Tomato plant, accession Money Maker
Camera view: bottom (45 deg); turntable rotation: 60 degrees
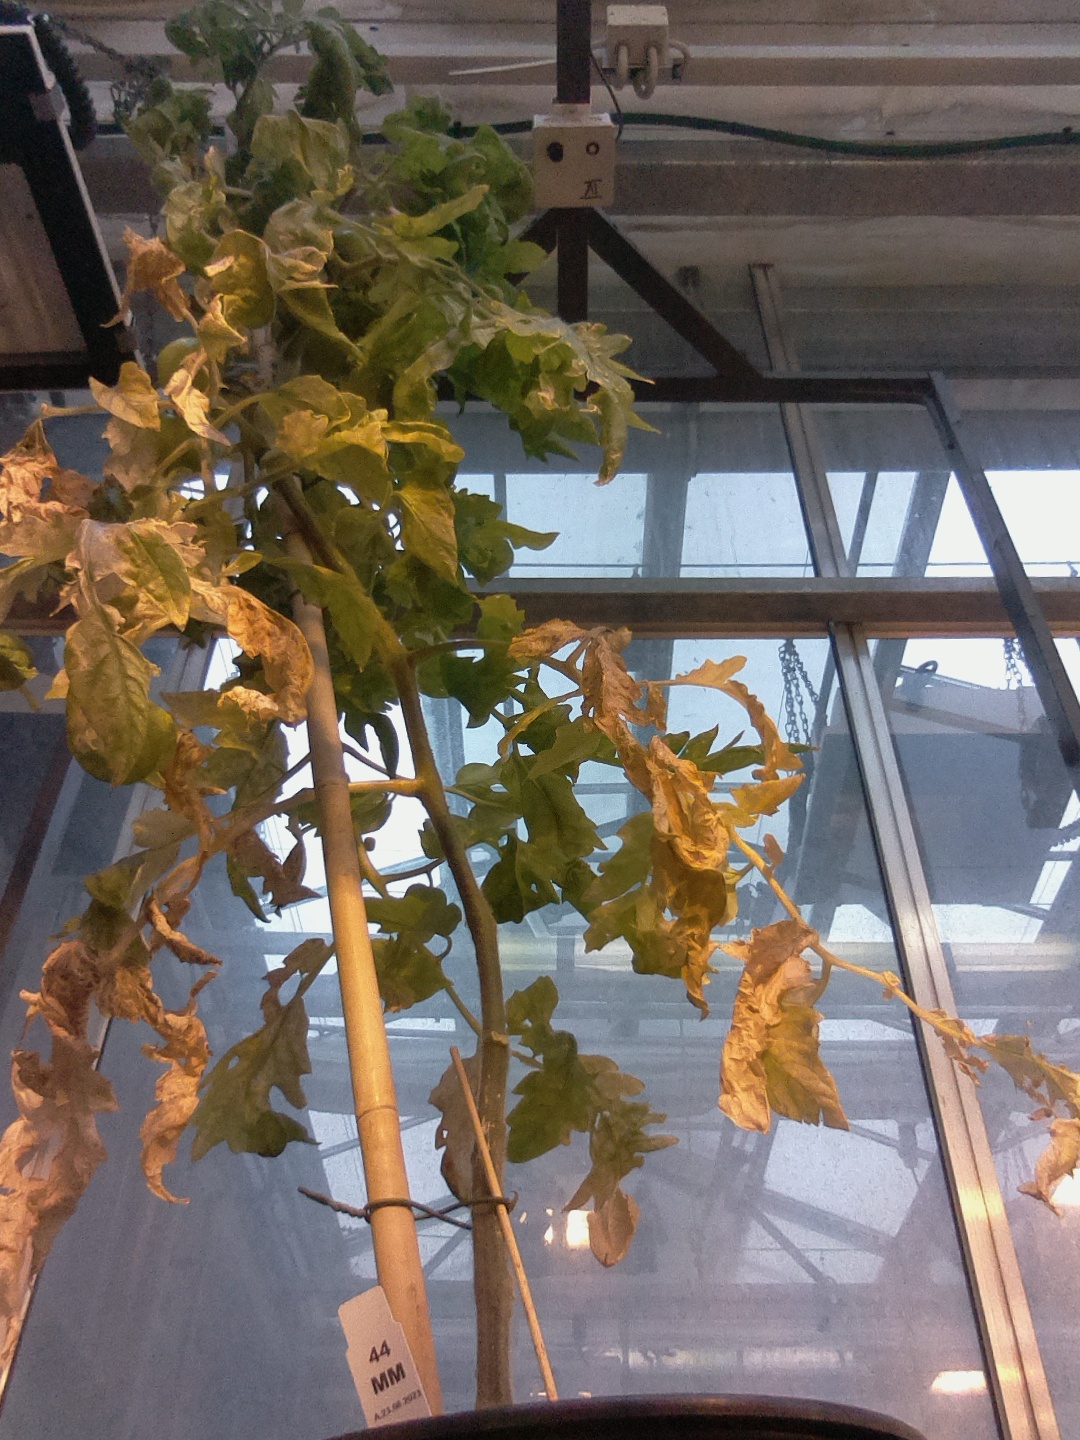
BBCH growth stage 79: 90% -100% of final fruit size